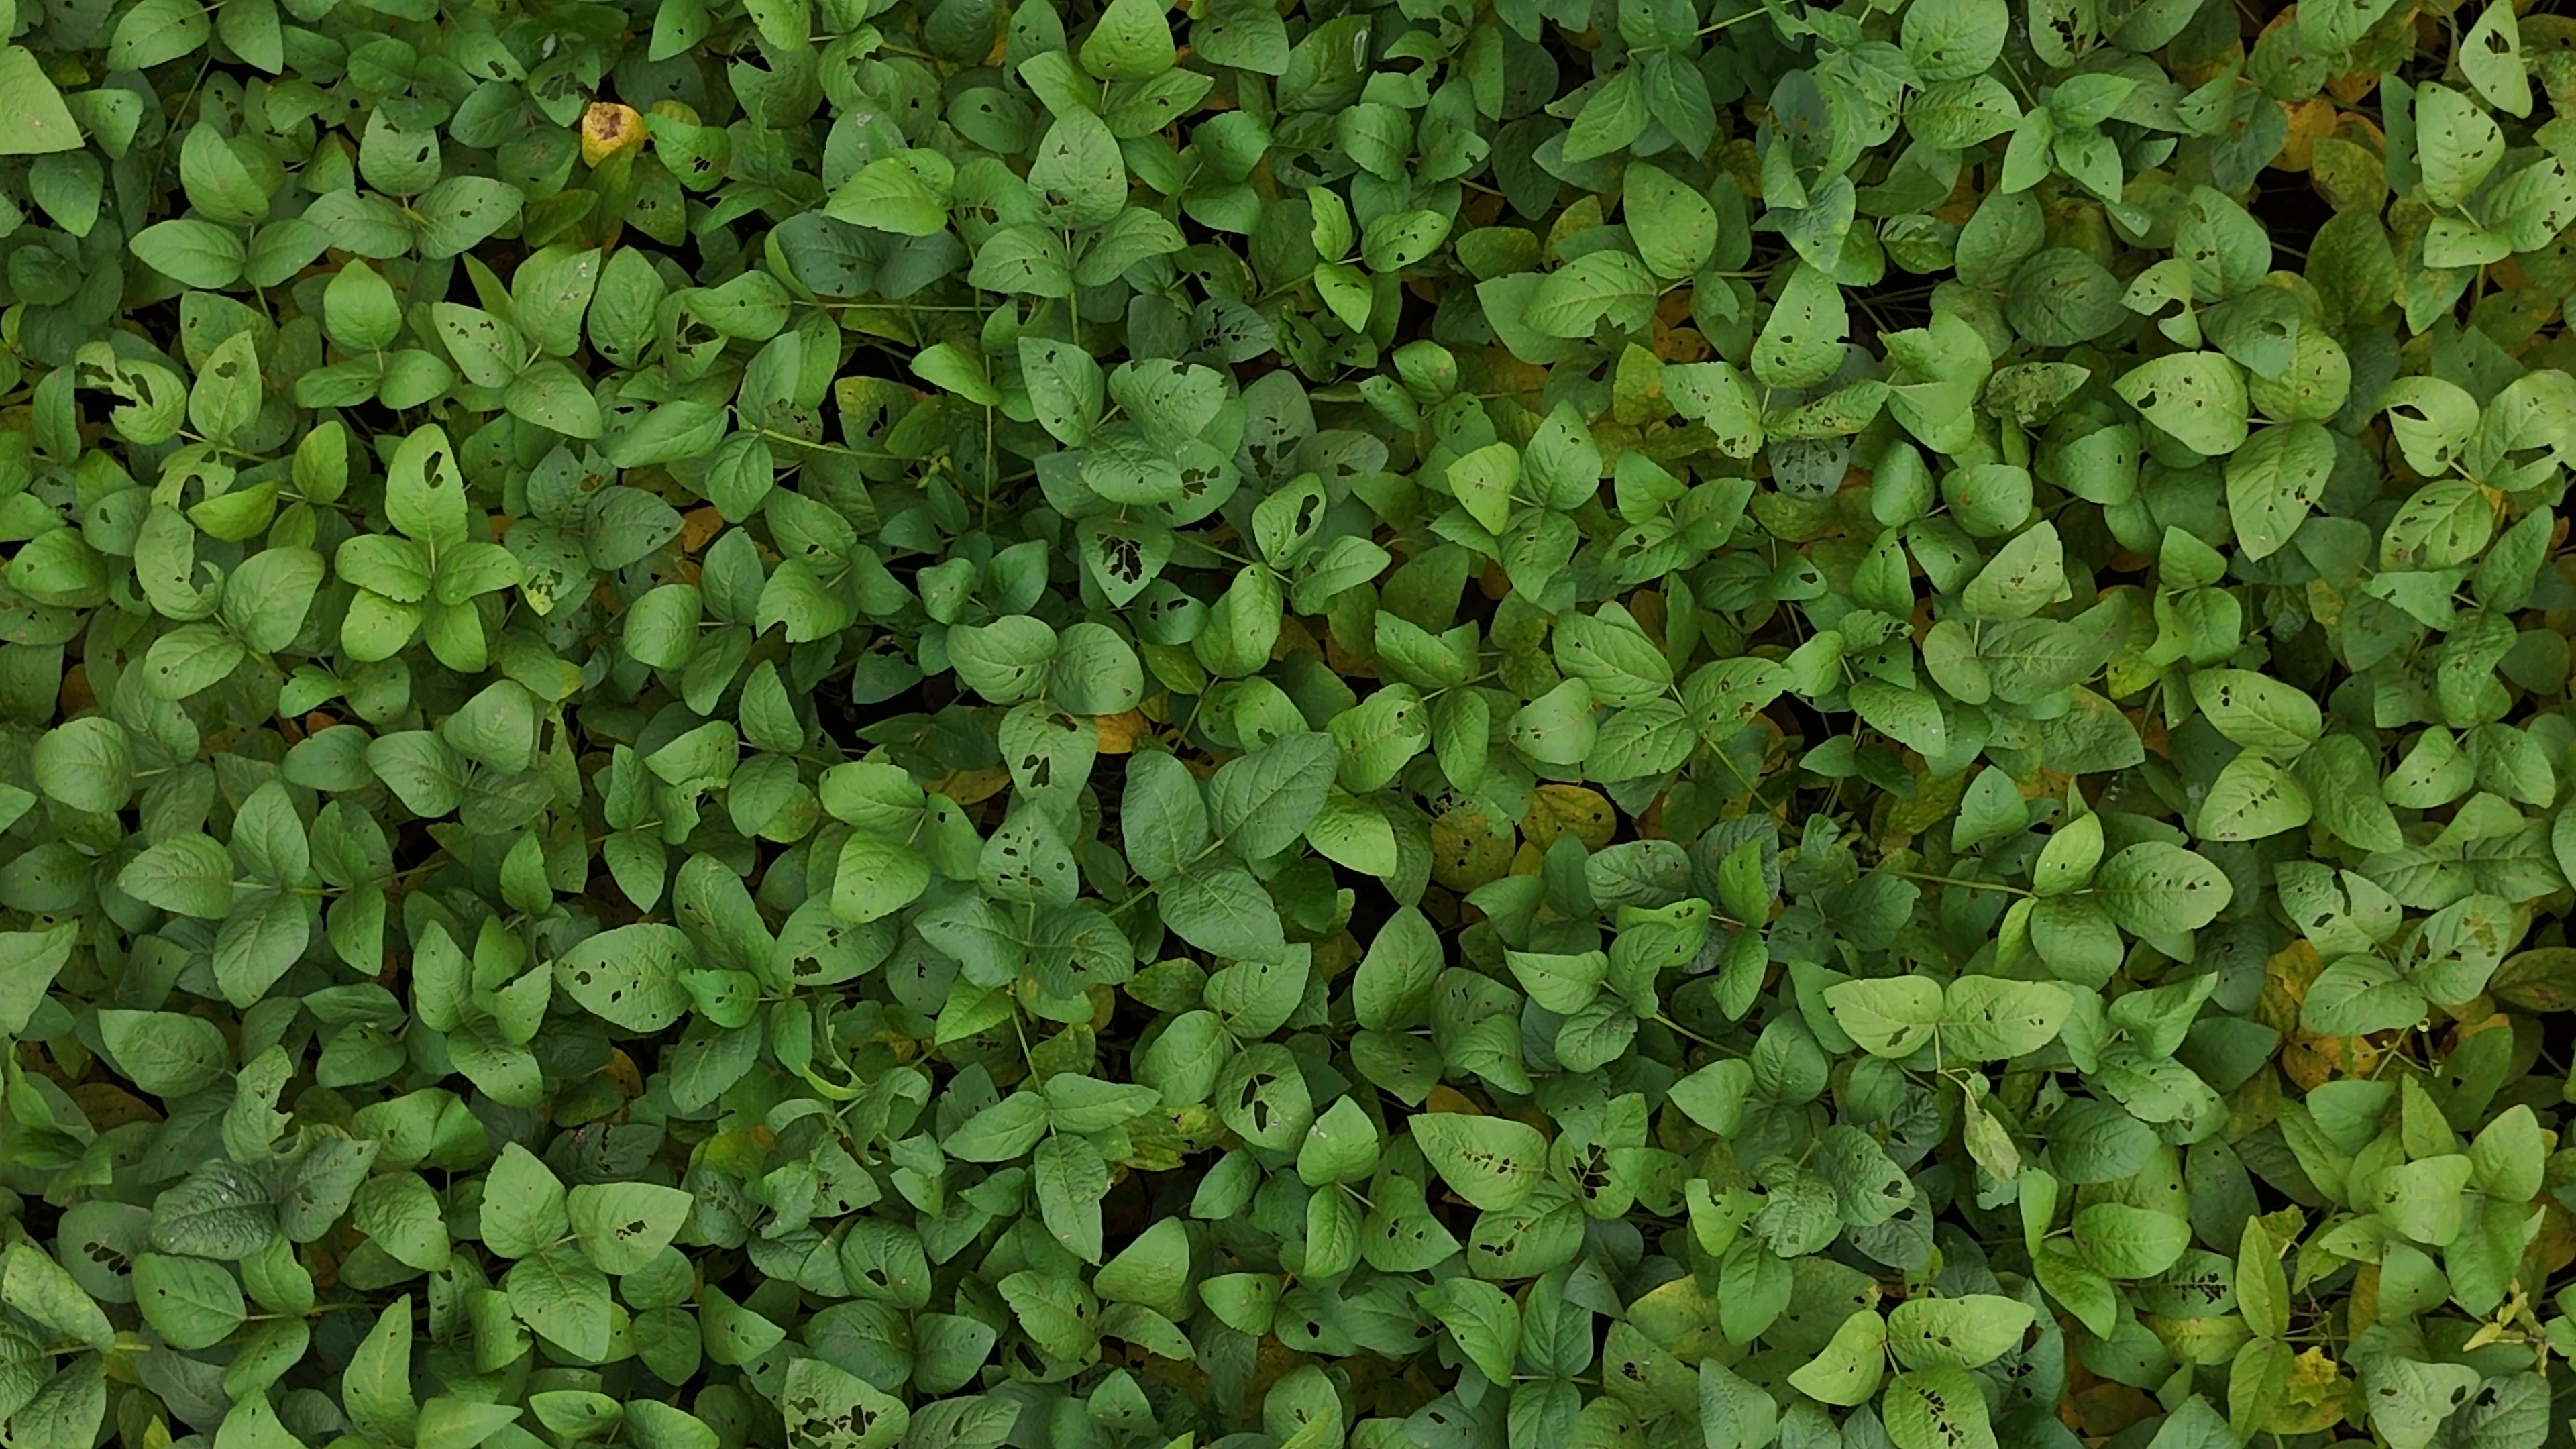
Label: Mosaic